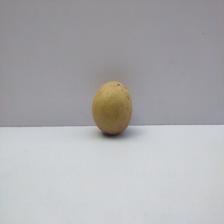
Size: Medium